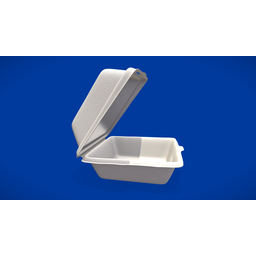
Label: paper